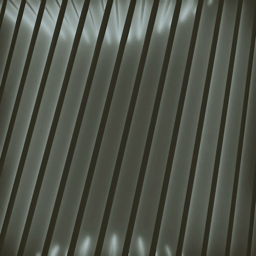
dark 3d lines rotating on a light background .